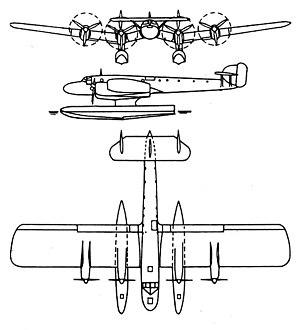
Le Blohm & Voss Ha 139 est un hydravion à flotteurs quadrimoteur qui était prévu pour le transport transatlantique de fret ou de passagers. Trois appareils furent construits. Le premier fut livré à l'été 1937 et le dernier fin 1938.